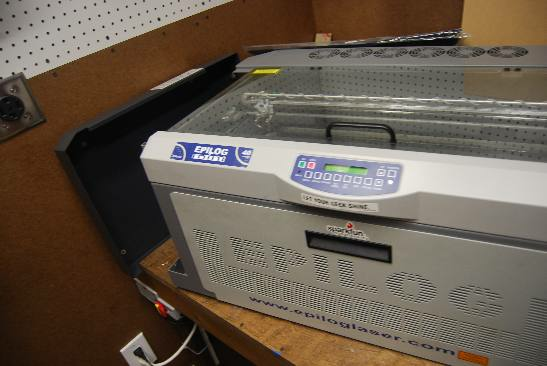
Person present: No